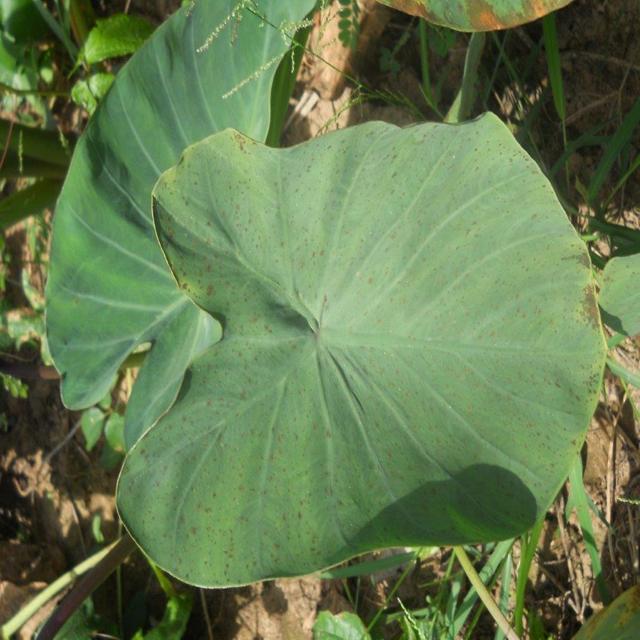
Label: Early_Blight